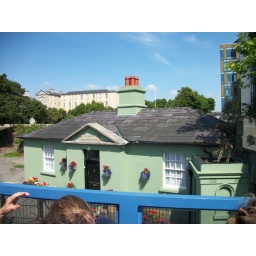
Just a cute house near the People's Garden in Dublin